George Galloway

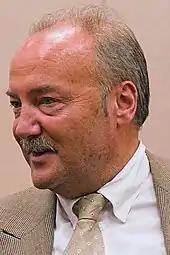
Galloway in September 2005

Galloway became the vice-president of the Stop the War Coalition in 2001. Actively involved, he often delivered speeches from StWC platforms at anti-war demonstrations. After permission for a rally in Hyde Park during the international anti-war protests on 15 February 2003 was initially refused, Galloway said the government had a choice between "half a million people at the rally or half a million people in a riot".